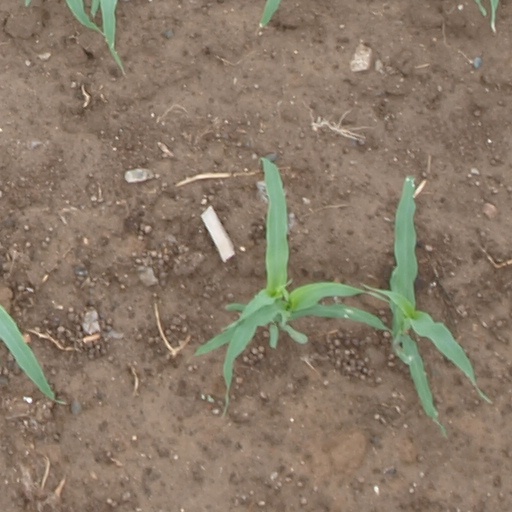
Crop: maize; corn